Erwin Schrödinger

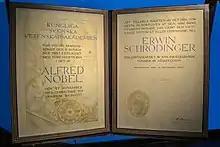
Erwin Schrödinger's Nobel Prize diploma

See also List of things named after Erwin Schrödinger.